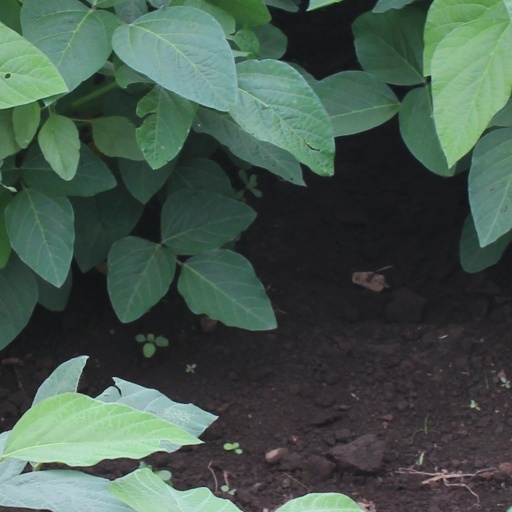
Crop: soybean